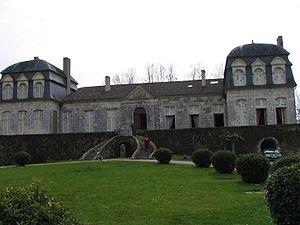
Le château de Trenqueléon, aussi écrit Trenquelléon ou Trenquéléon, a été construit à Feugarolles, dans le département de Lot-et-Garonne.
Cet article recense une partie des monuments historiques de Lot-et-Garonne, en France.